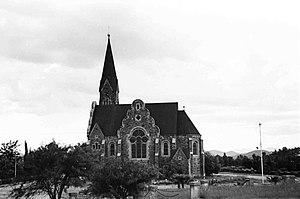
La Namibie, en forme longue la république de Namibie, est un pays situé en Afrique australe.